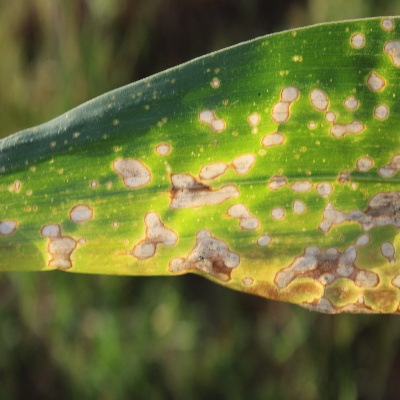
Crop: Maize
Condition: leaf spot